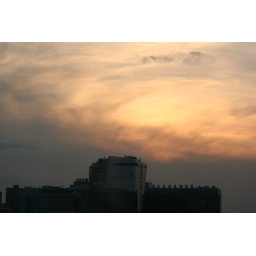
The sunset over Boston, taken from the 7th floor of my apartment building downtown.